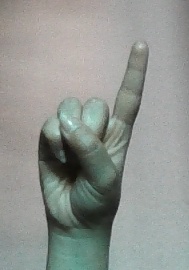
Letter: bb